Akanthos (Greece)

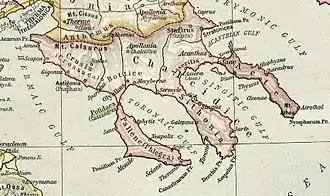
Chalcidice Peninsula

It was founded by 7th century BC (the archaeology suggests 655 BC) by colonists from Andros, according to Thucydides. Plutarch, on the other hand, referred to it as a mixed colony of Andrians and local Chalcidians, which was founded on the "Coast of Drakontos", in place of a preexisting civilization. He writes that settlers from Andros and Chalcis arrived on the shore at the same time. The natives of Acanthus, seeing the crowd of settlers, became frightened and left the city. The settlers sent an explorer each to see what had happened and, as they approached the city and realized it was empty, ran to be the first to take over the land for their fellow countrymen. The Chalcidian was the fastest but the Andrian, seeing he was losing, stopped and threw his spear on the wall's gate, before his opponent arrived. A court case followed, which was won by the Andrians, because as they protested, they had just about taken over the city first.